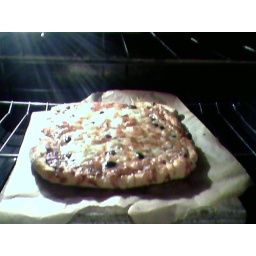
pizza in the oven